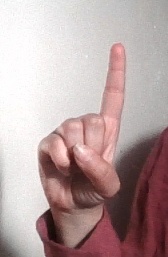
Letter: bb